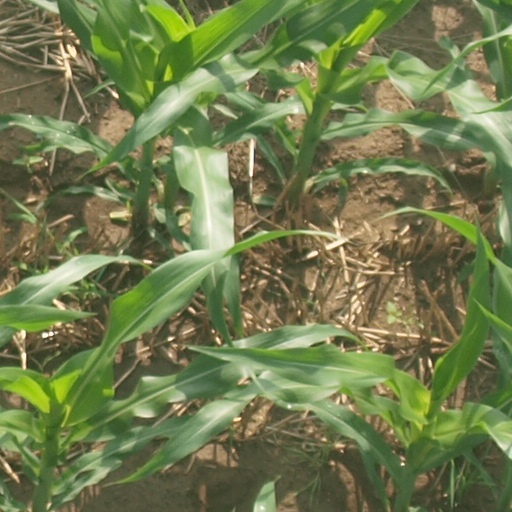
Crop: maize; corn